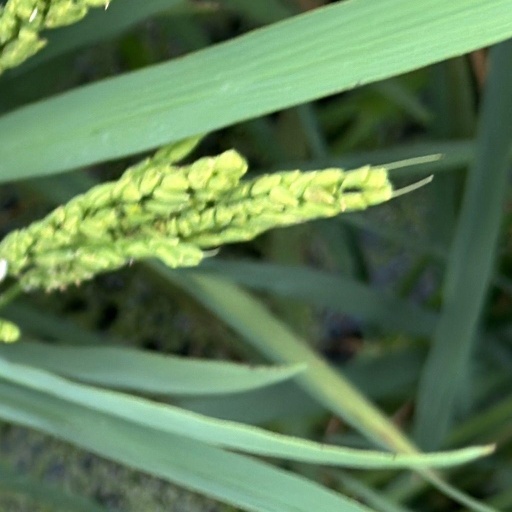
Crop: rice